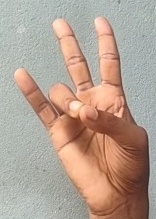
ASL sign: 7